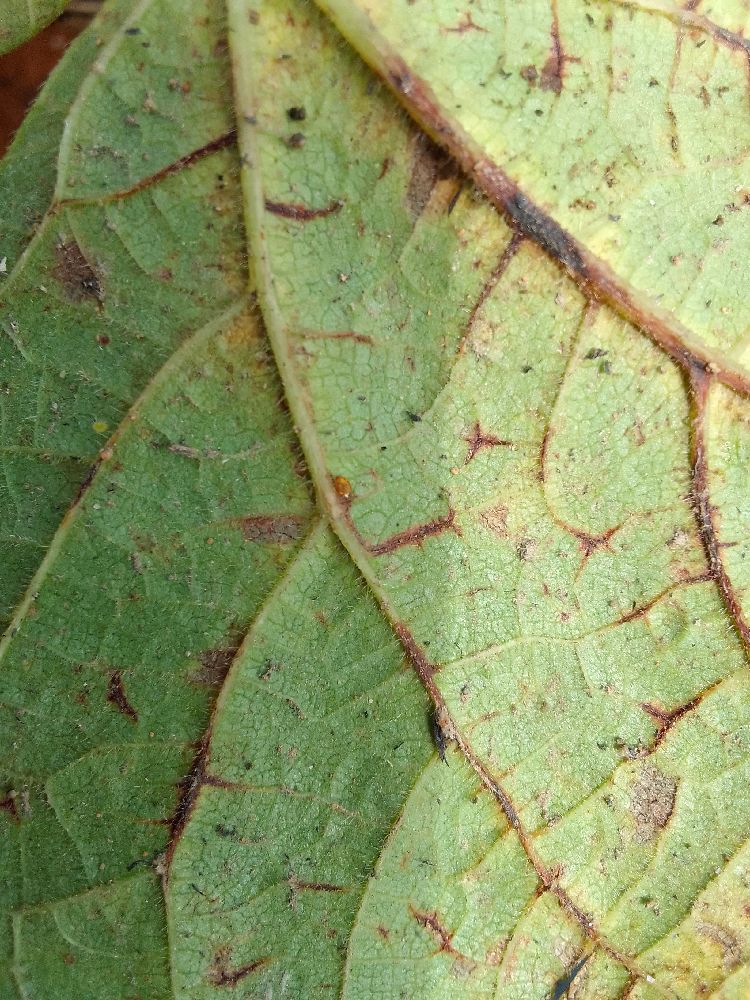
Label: anthracnose